Non-coding DNA

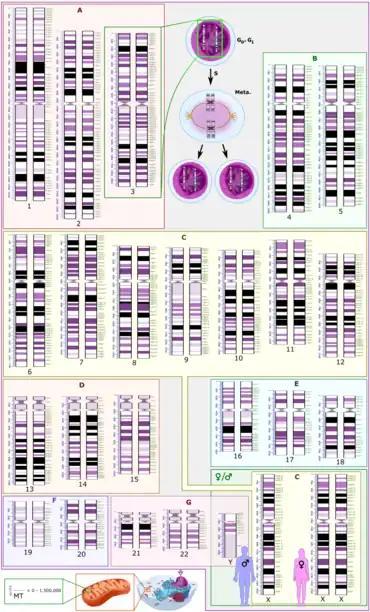
Schematic karyogram of a human, showing an overview of the human genome on G banding, wherein non-coding DNA is present at the centromeres (shown as narrow segment of each chromosome), and also occurs to a greater extent in darker (GC poor) regions.

Centromeres are the sites where spindle fibers attach to newly replicated chromosomes in order to segregate them into daughter cells when the cell divides. Each eukaryotic chromosome has a single functional centromere that is seen as a constricted region in a condensed metaphase chromosome. Centromeric DNA consists of a number of repetitive DNA sequences that often take up a significant fraction of the genome because each centromere can be millions of base pairs in length. In humans, for example, the sequences of all 24 centromeres have been determined and they account for about 6% of the genome. However, it is unlikely that all of this noncoding DNA is essential since there is considerable variation in the total amount of centromeric DNA in different individuals. Centromeres are another example of functional noncoding DNA sequences that have been known for almost half a century and it is likely that they are more abundant than coding DNA.